Arnaud Assoumani

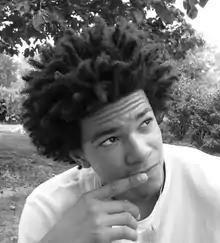
Arnaud Assoumani (2005)

Arnaud Assoumani (born 4 September 1985) is a T46 French athlete.